Conservation and restoration of bone, horn, and antler objects

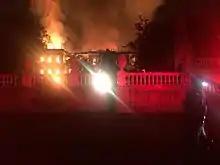
Fire at the National Museum of Brazil, in Rio de Janeiro, on September 2, 2018

Many mammals, such as elephants, walrus, narwhals, whales, and hippopotami, produce tusks and teeth of ivory that can be used for carving; these are the most commonly found ornamental ivory objects in collections today. As mentioned above, ivory is very similar to bone in its chemical make-up. Like bone, it is composite, consisting of both organic and inorganic materials that at once allow for its rigid surface as well as its capacity for growth. However, while the chemical compositions are similar, the physical structure of bone and ivory are very different. For example, "ivory is dentine—the part of the tooth that is covered by enamel." Ivory is tooth material, meaning "it is usually whiter, harder, denser, and heavier than bone," which has a spongy central portion that ivory does not. Moreover, "ivory, which has multiple layers, is more dense than bone or antler and is more likely to crack or delaminate while drying."